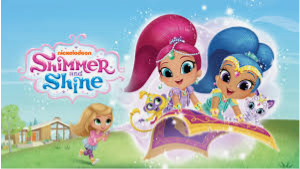
Portrait style: Cartoon Portrait